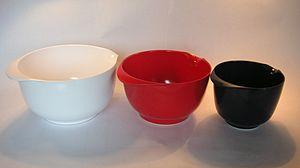
Sigvard Oscar Fredrik Bernadotte, duc d'Uppland puis comte de Wisborg, né le 7 juin 1907 au Château de Drottningholm et mort le 4 février 2002 à Stockholm est un designer suédois. Il est le deuxième fils du roi Gustaf VI Adolf de Suède et de sa première femme, la princesse Margaret de Connaught.